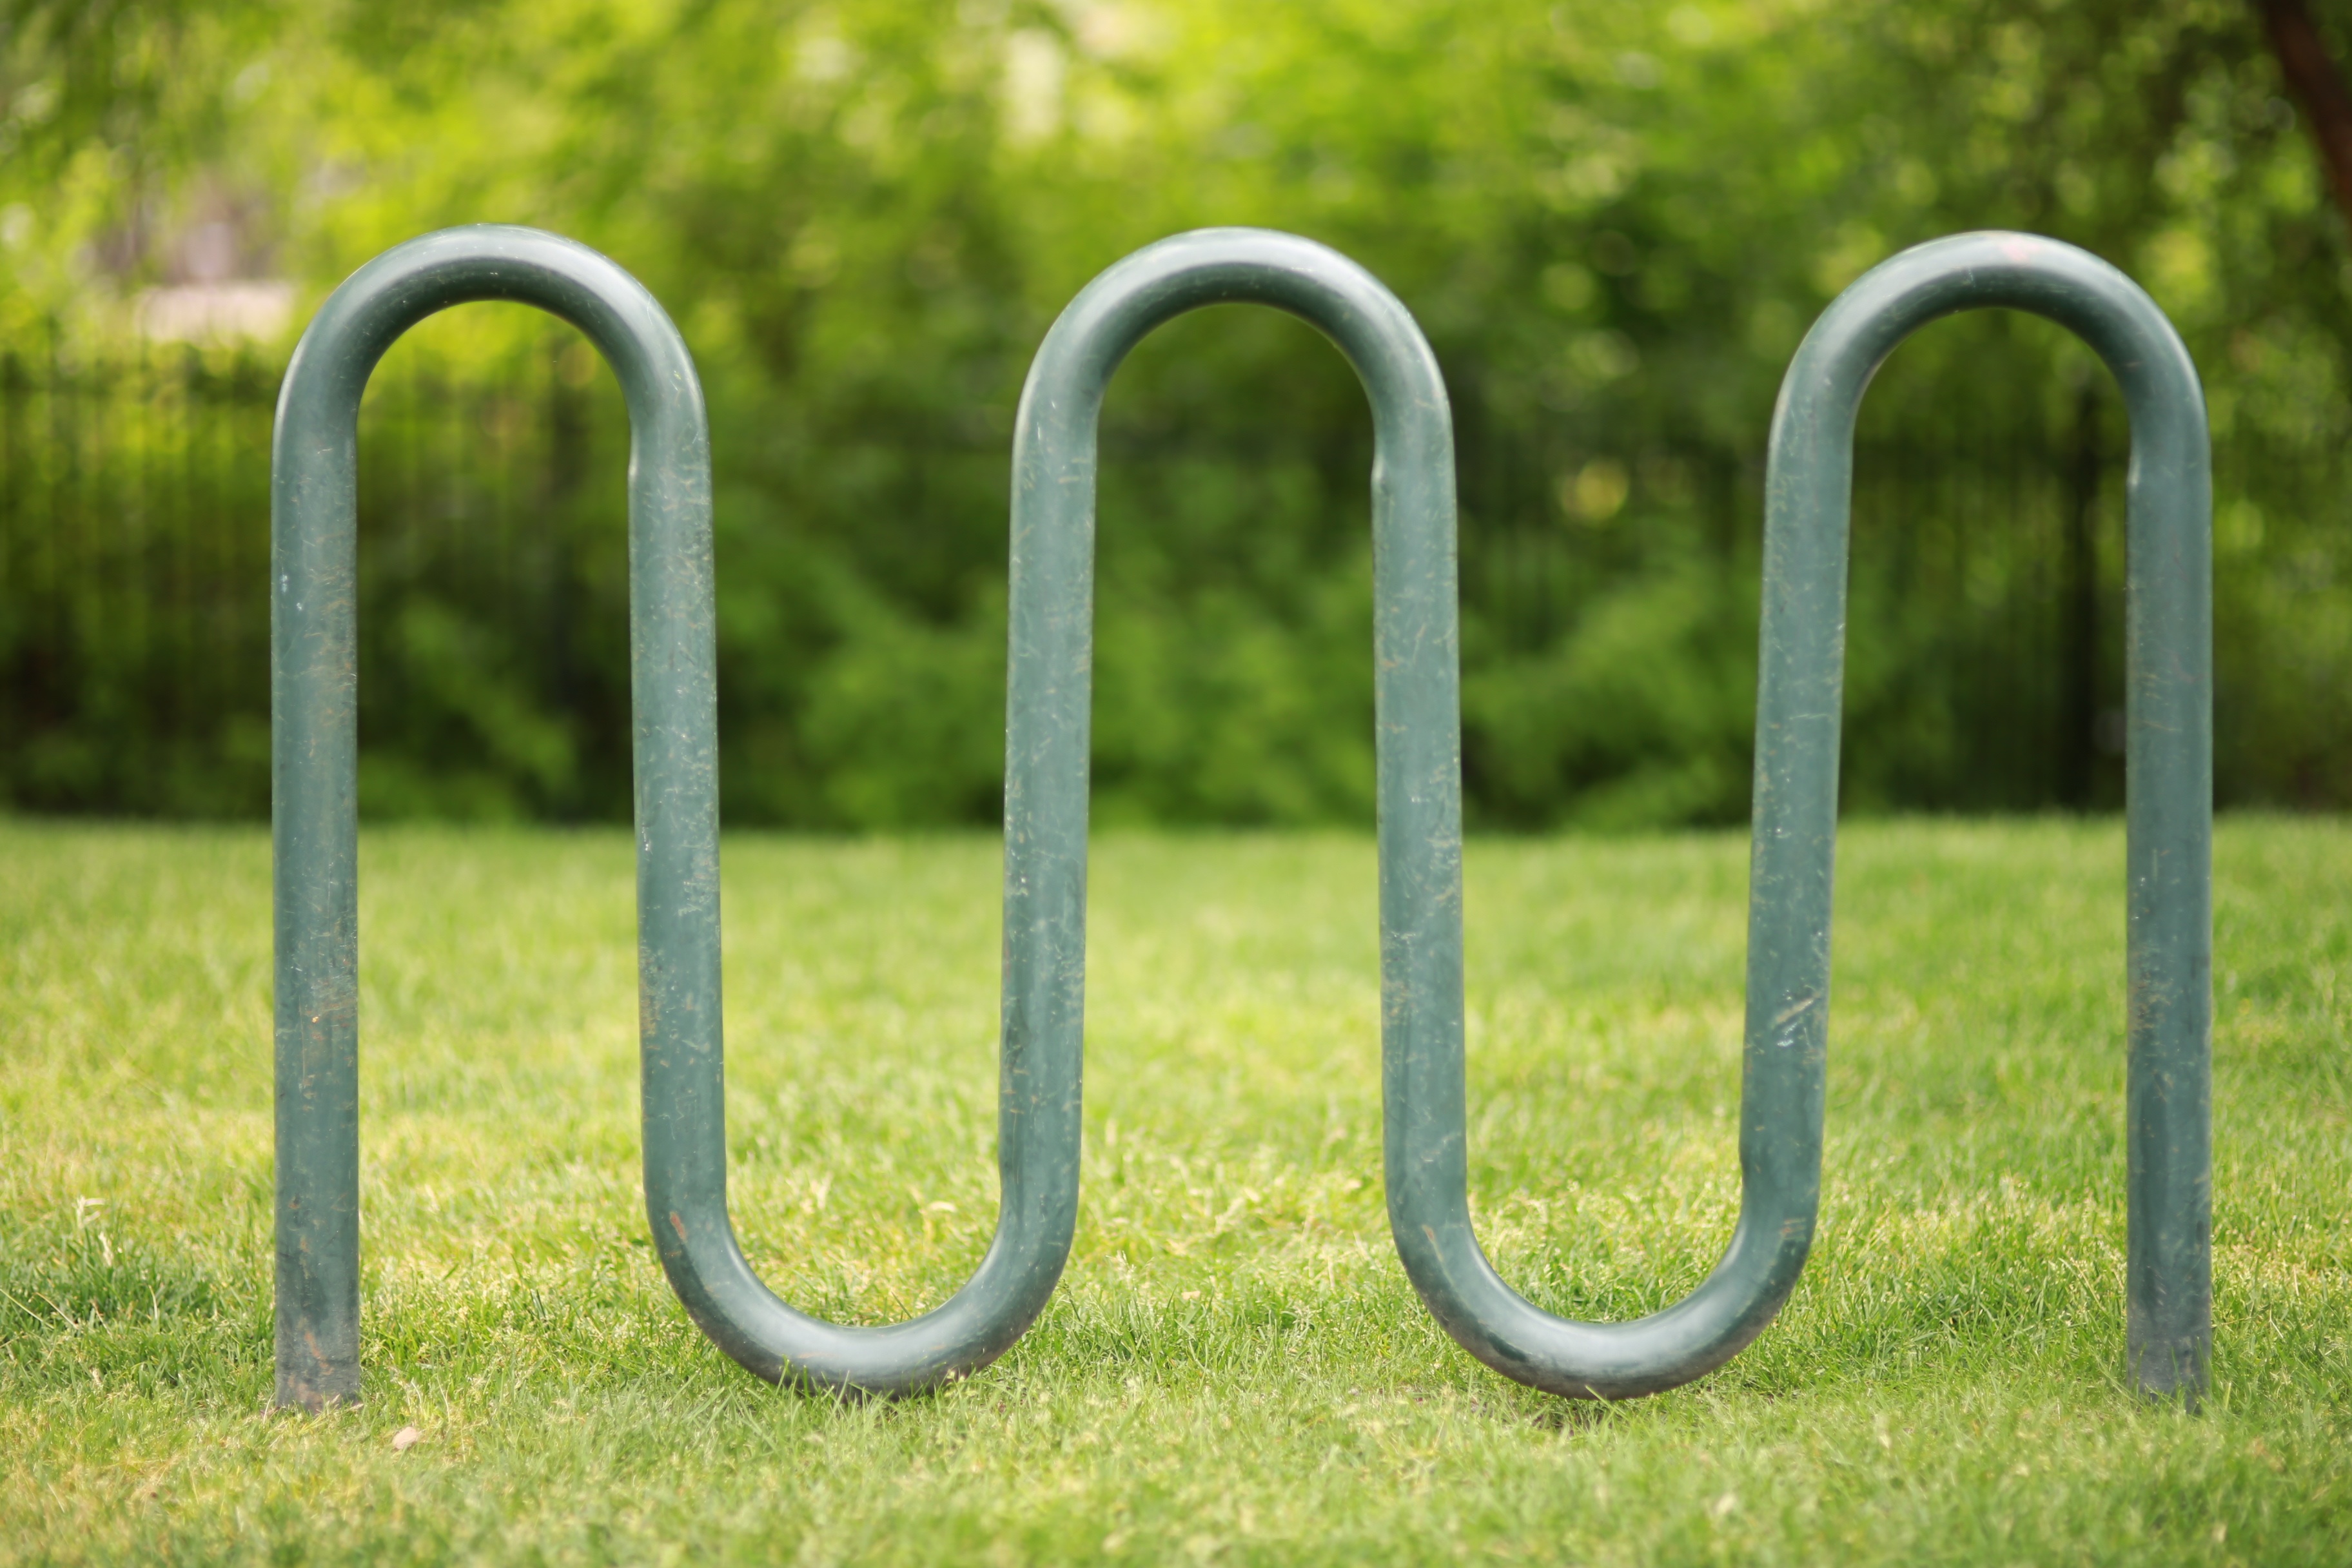
grass, lawn, number, green, font, outdoor structure